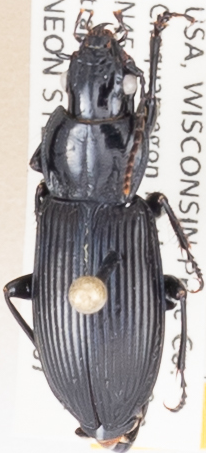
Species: Pterostichus melanarius melanarius
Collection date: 2021-09-07
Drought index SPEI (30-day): -0.1
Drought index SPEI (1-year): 0.24
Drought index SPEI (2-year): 1.28